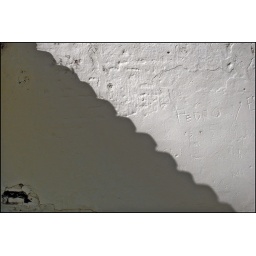
shadow of tiled roof in diagonal across decaying whitewashed wall